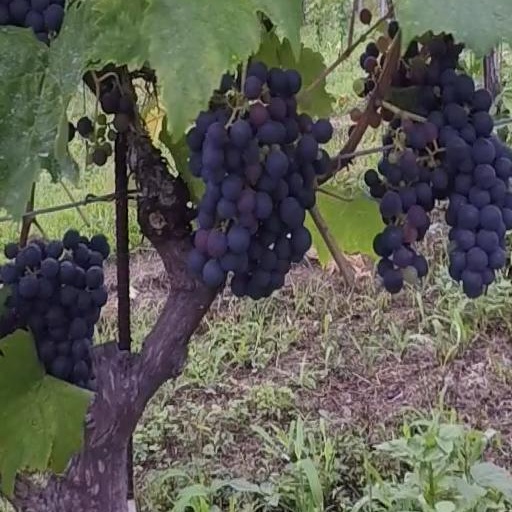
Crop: grape